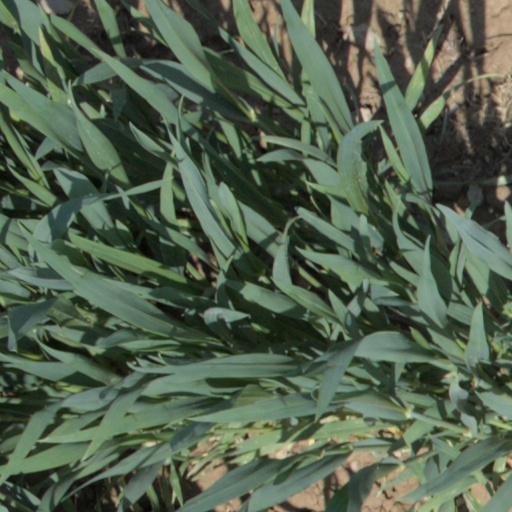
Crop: wheat